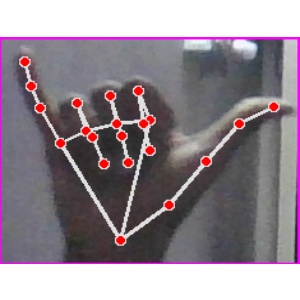
अक्षर: य